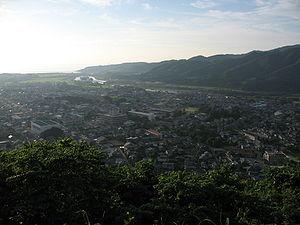
Murakami est une ville située dans la préfecture de Niigata, sur l'île de Honshū, au Japon.